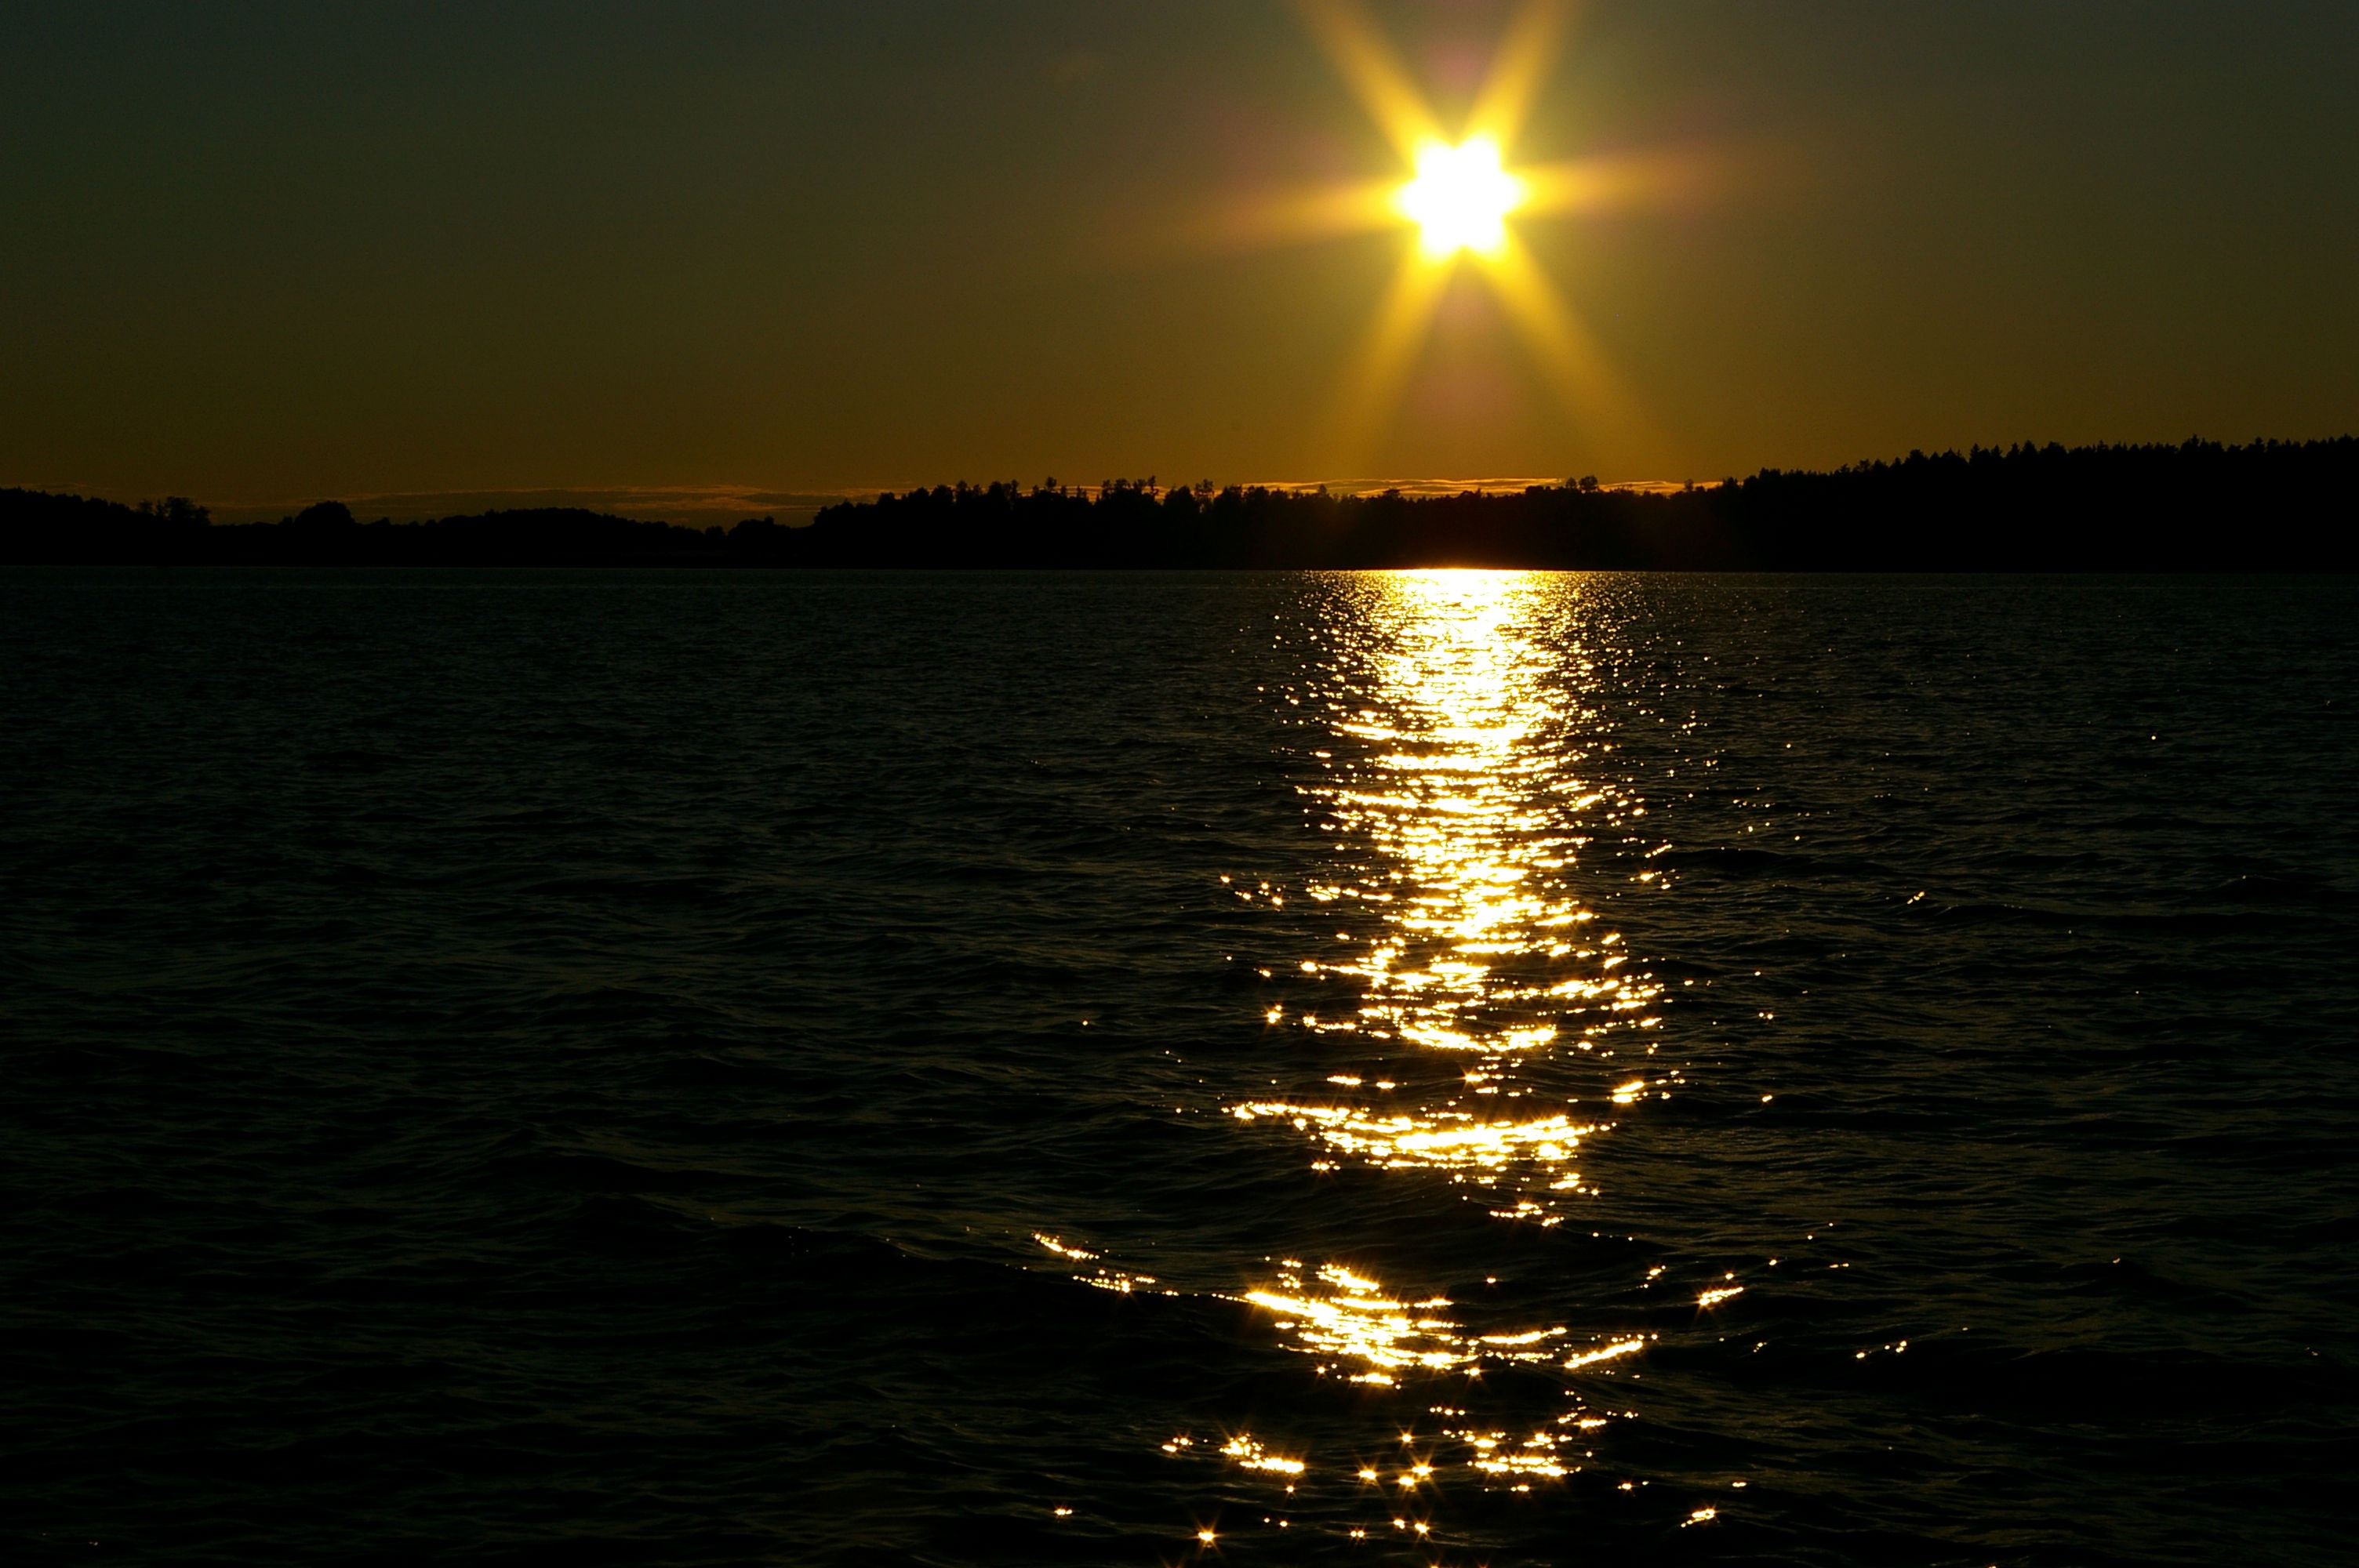
sea, ocean, horizon, light, sun, sunrise, sunset, night, sunlight, morning, star, lake, dawn, dusk, evening, reflection, night sky, mirroring, afterglow, astronomical object